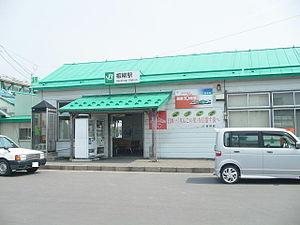
Itayanagi est un bourg situé dans le district de Kitatsugaru, au Japon.